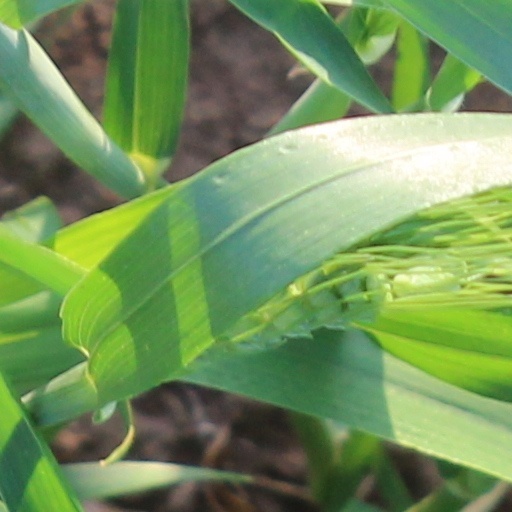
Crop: wheat